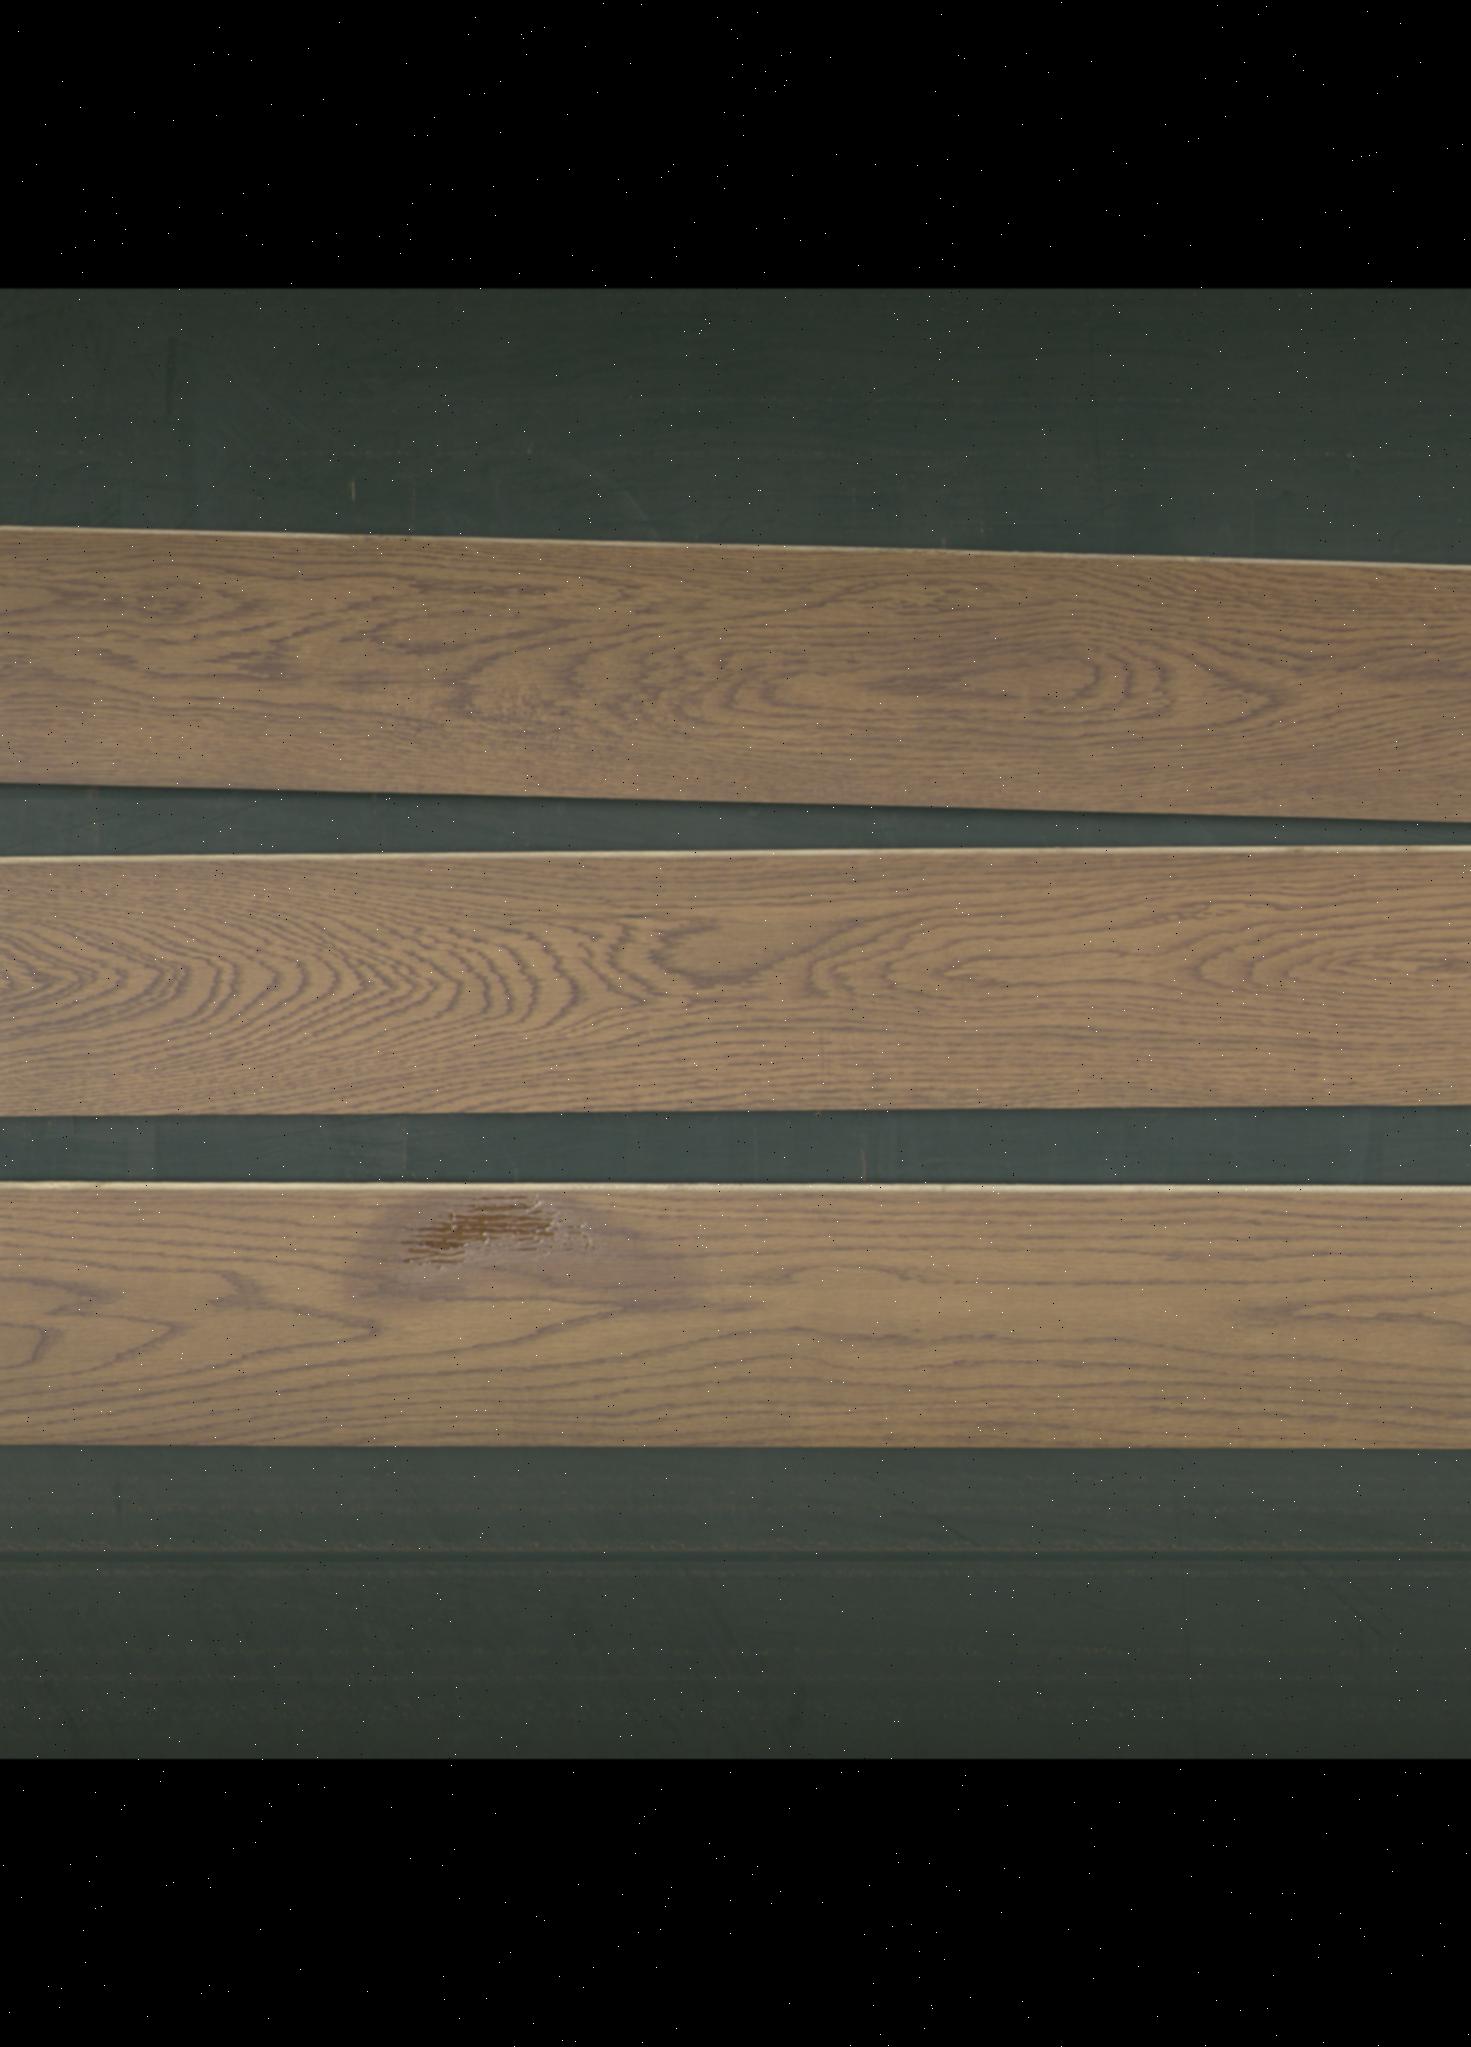
Label: mixers